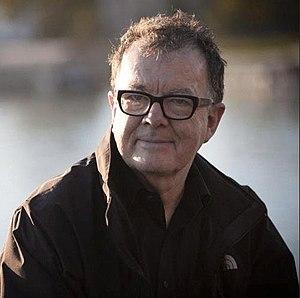
Brian Grant est un réalisateur et producteur britannique de clips et de télévision. Il a également tourné de nombreux films et séries télévisées.